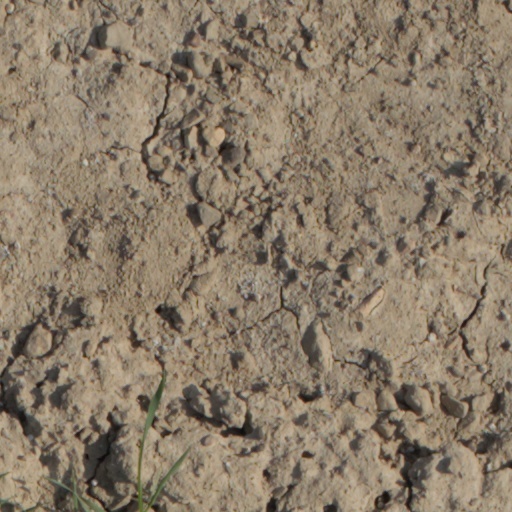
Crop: wheat